Vickers VC10

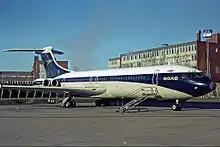
A British Overseas Airways Corporation (BOAC) Type 1101 at London Heathrow Airport in 1972

The prototype Standard, G-ARTA, rolled out of the Weybridge factory on 15 April 1962. On 29 June, after two months of ground, engine and taxi tests, it was first flown by Vickers' Chief Test Pilot G.R. 'Jock' Bryce, Co-Pilot Brian Trubshaw and Flight Engineer Bill Cairns from Brooklands to Wisley for further testing. By the end of the year, two more aircraft had been flown. Flight tests revealed a serious drag problem, which was addressed via the adoption of Küchemann wingtips and "beaver tail" engine nacelle fairings, as well as a redesigned basal rudder segment for greater control effectiveness; these aerodynamic refinements considerably elongated the testing process. The certification programme included visits to Nairobi, Khartoum, Rome, Kano, Aden, Salisbury and Beirut. A VC10 flew across the Atlantic to Montreal on 8 February 1964.